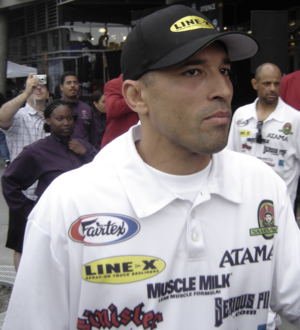
Les arts martiaux mixtes ou mixed martial arts, sont un sport de combat complet, associant pugilat et lutte au corps à corps. Les deux combattants peuvent utiliser de nombreuses techniques ; selon les fédérations, sont autorisées les techniques de percussion telles que coups de pied, de poing, de genou et de coude, mais aussi les techniques de corps à corps debout, de projections et de soumission et quelquefois des techniques particulières de percussion au sol.
Royce Gracie, né le 12 décembre 1966 à Rio de Janeiro, est une personnalité importante du monde des arts martiaux mixtes et un membre de la famille brésilienne des Gracie. Il est mondialement connu pour avoir révolutionné les arts martiaux dans des années 1990, en introduisant les techniques du jiu-jitsu brésilien enseignées par sa famille dans les compétitions de MMA, et en remportant, lors des premières éditions de l'Ultimate Fighting Championship, des combats contre des adversaires beaucoup plus lourds que lui et venant de styles très différents.